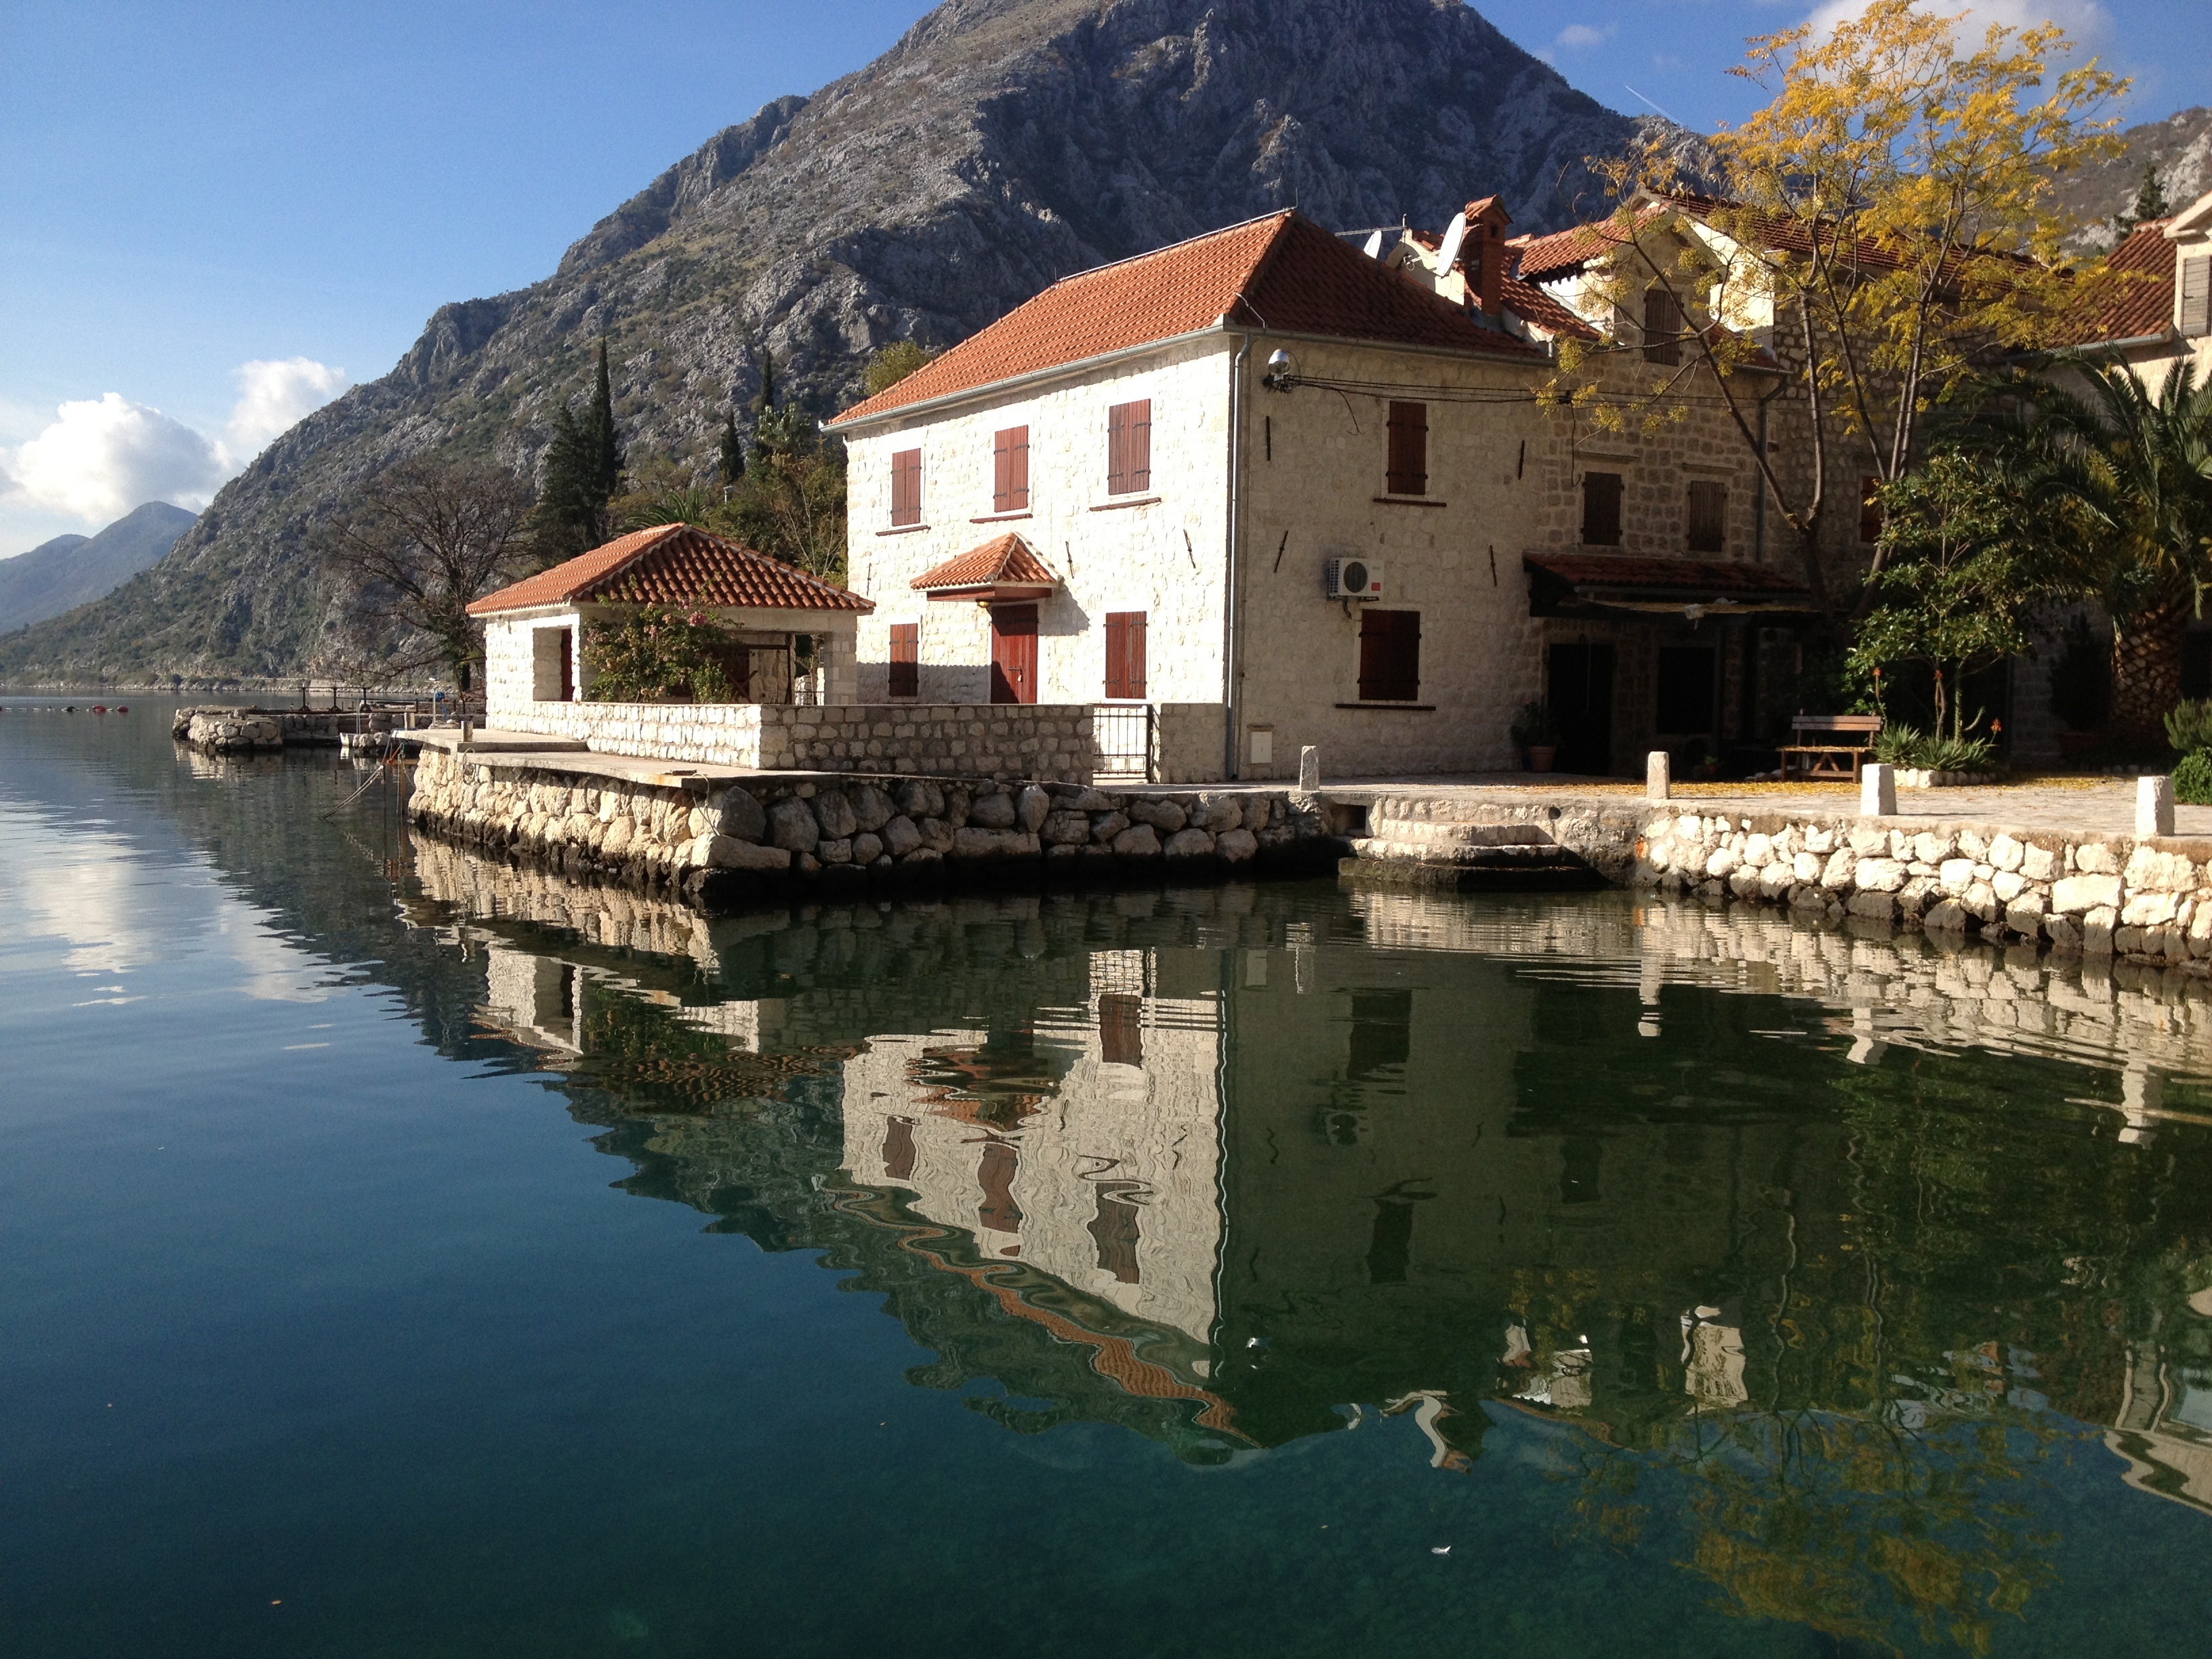
house, town, chateau, river, vacation, village, reflection, tourism, waterway, monastery, estate, water castle